IBM WorkPad Z50

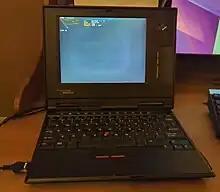
IBM WorkPad z50 running NetBSD

The IBM WorkPad z50 is a handheld PC that was marketed by IBM as part of the IBM WorkPad series. It runs on Windows CE. Unlike the rest of the devices in the IBM WorkPad series it is a subnotebook and not a PDA.